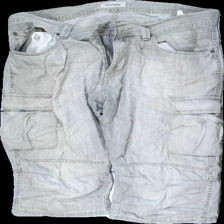
View: front
Type: Shorts
Category: Men
Brand: Dressman
Colors: Grey
Material: 100% cotton
Cut: Regular
Size: L
Season: Summer
Stains: Major
Holes: Minor
Price range: <50
Recommended usage: Export